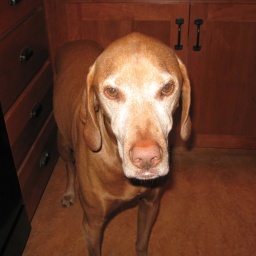
pretty boy in kitchen